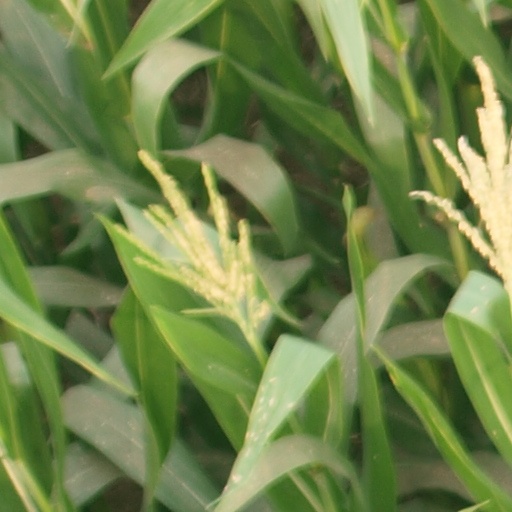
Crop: maize; corn